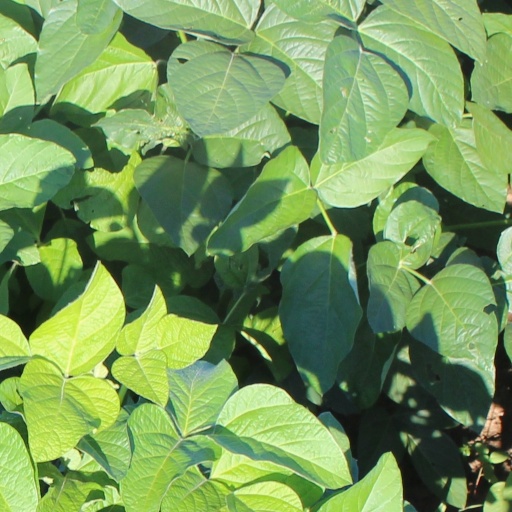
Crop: soybean